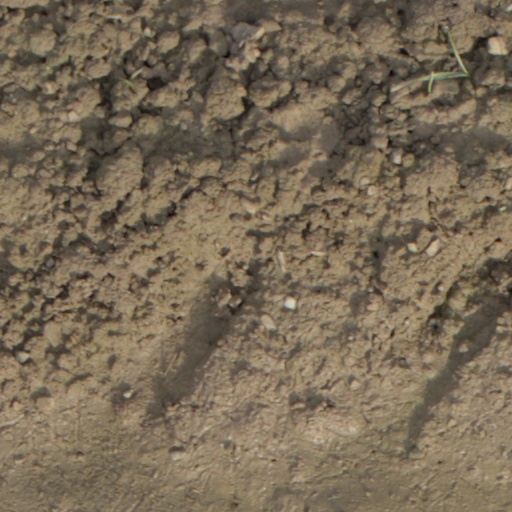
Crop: wheat